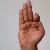
The image shows a hand gesture representing the letter 'F' in Indian Sign Language.